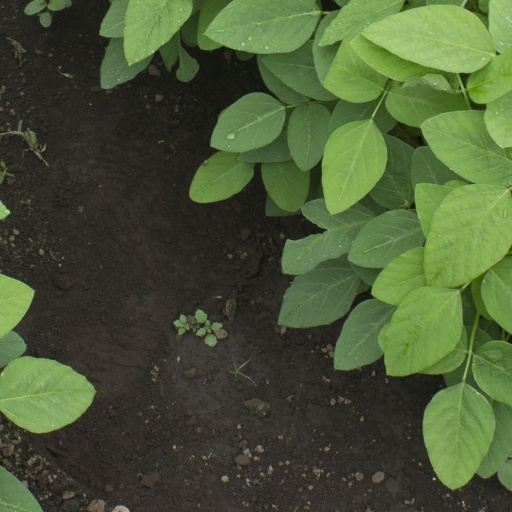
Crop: soybean